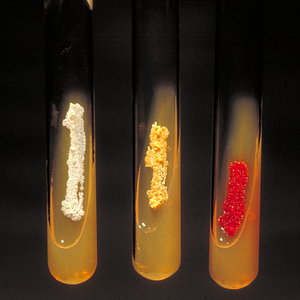
Micromonospora est un genre de bactéries dont certaines espèces produisent naturellement de la gentamicine.
Nocardia est un genre de bactéries de la division des Actinobactéries et de l'ordre des actinomycètes. Ces bactéries sont des bacilles à Gram positif.